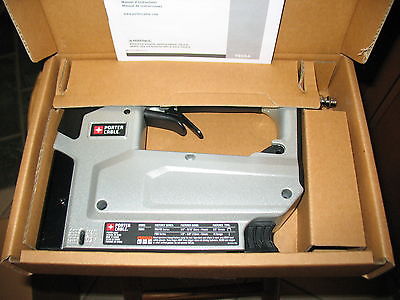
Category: stapler